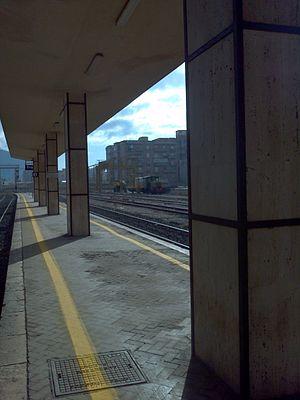
gare Trapani, voie 3+4